Kia Ceed

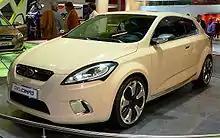
Kia Pro_cee'd Concept

At the 2007 Frankfurt Motor Show, Kia unveiled the "Pro_Cee'd", The Show Car designed by Pontus Fontaeus, and began marketing the model in January 2008. The Pro_Cee'd is mechanically identical to the 5-door model but many body panels (sans the bonnet and front-wings) are new and do not carry over from the 5-door model. The first-generation Pro_Cee'd was often compared to the Audi A3 in terms of its appearance, "Auto Express" calling it a "bargain Audi A3".